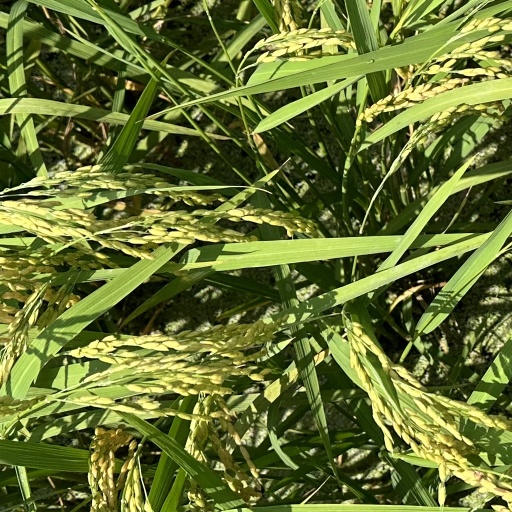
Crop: rice